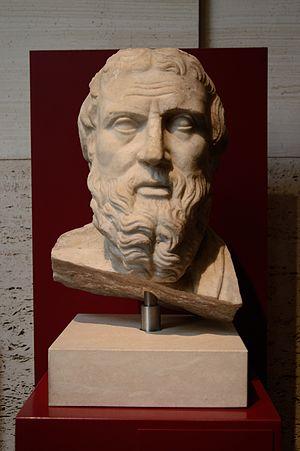
Le palais Massimo des Thermes est un palais du XIXᵉ siècle, situé à Rome, dans le quartier de Castro Pretorio, sur la Piazza dei Cinquecento, près de la gare Termini. Il doit son nom à la famille Massimo, qui en fut propriétaire, et aux thermes de Dioclétien, dont il est voisin.